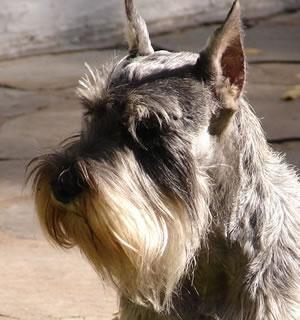
standard_schnauzer